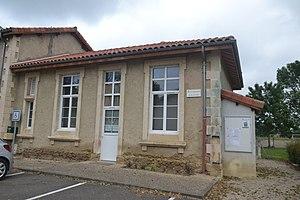
école de la commune de Jû-Belloc
Jû-Belloc est une commune française située dans le département du Gers, en région Occitanie.